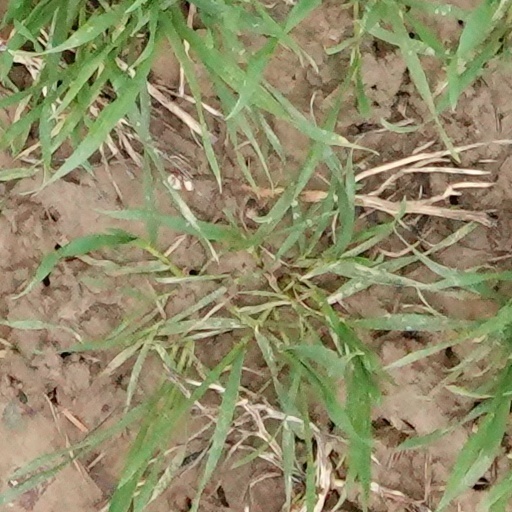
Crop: wheat